Zatima

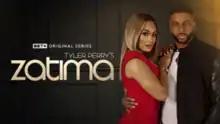

Zatima is an American comedy drama television series created by Tyler Perry as a spin-off of "Sistas". It premiered on BET+ on September 22, 2022. The show has been renewed for a fourth season.